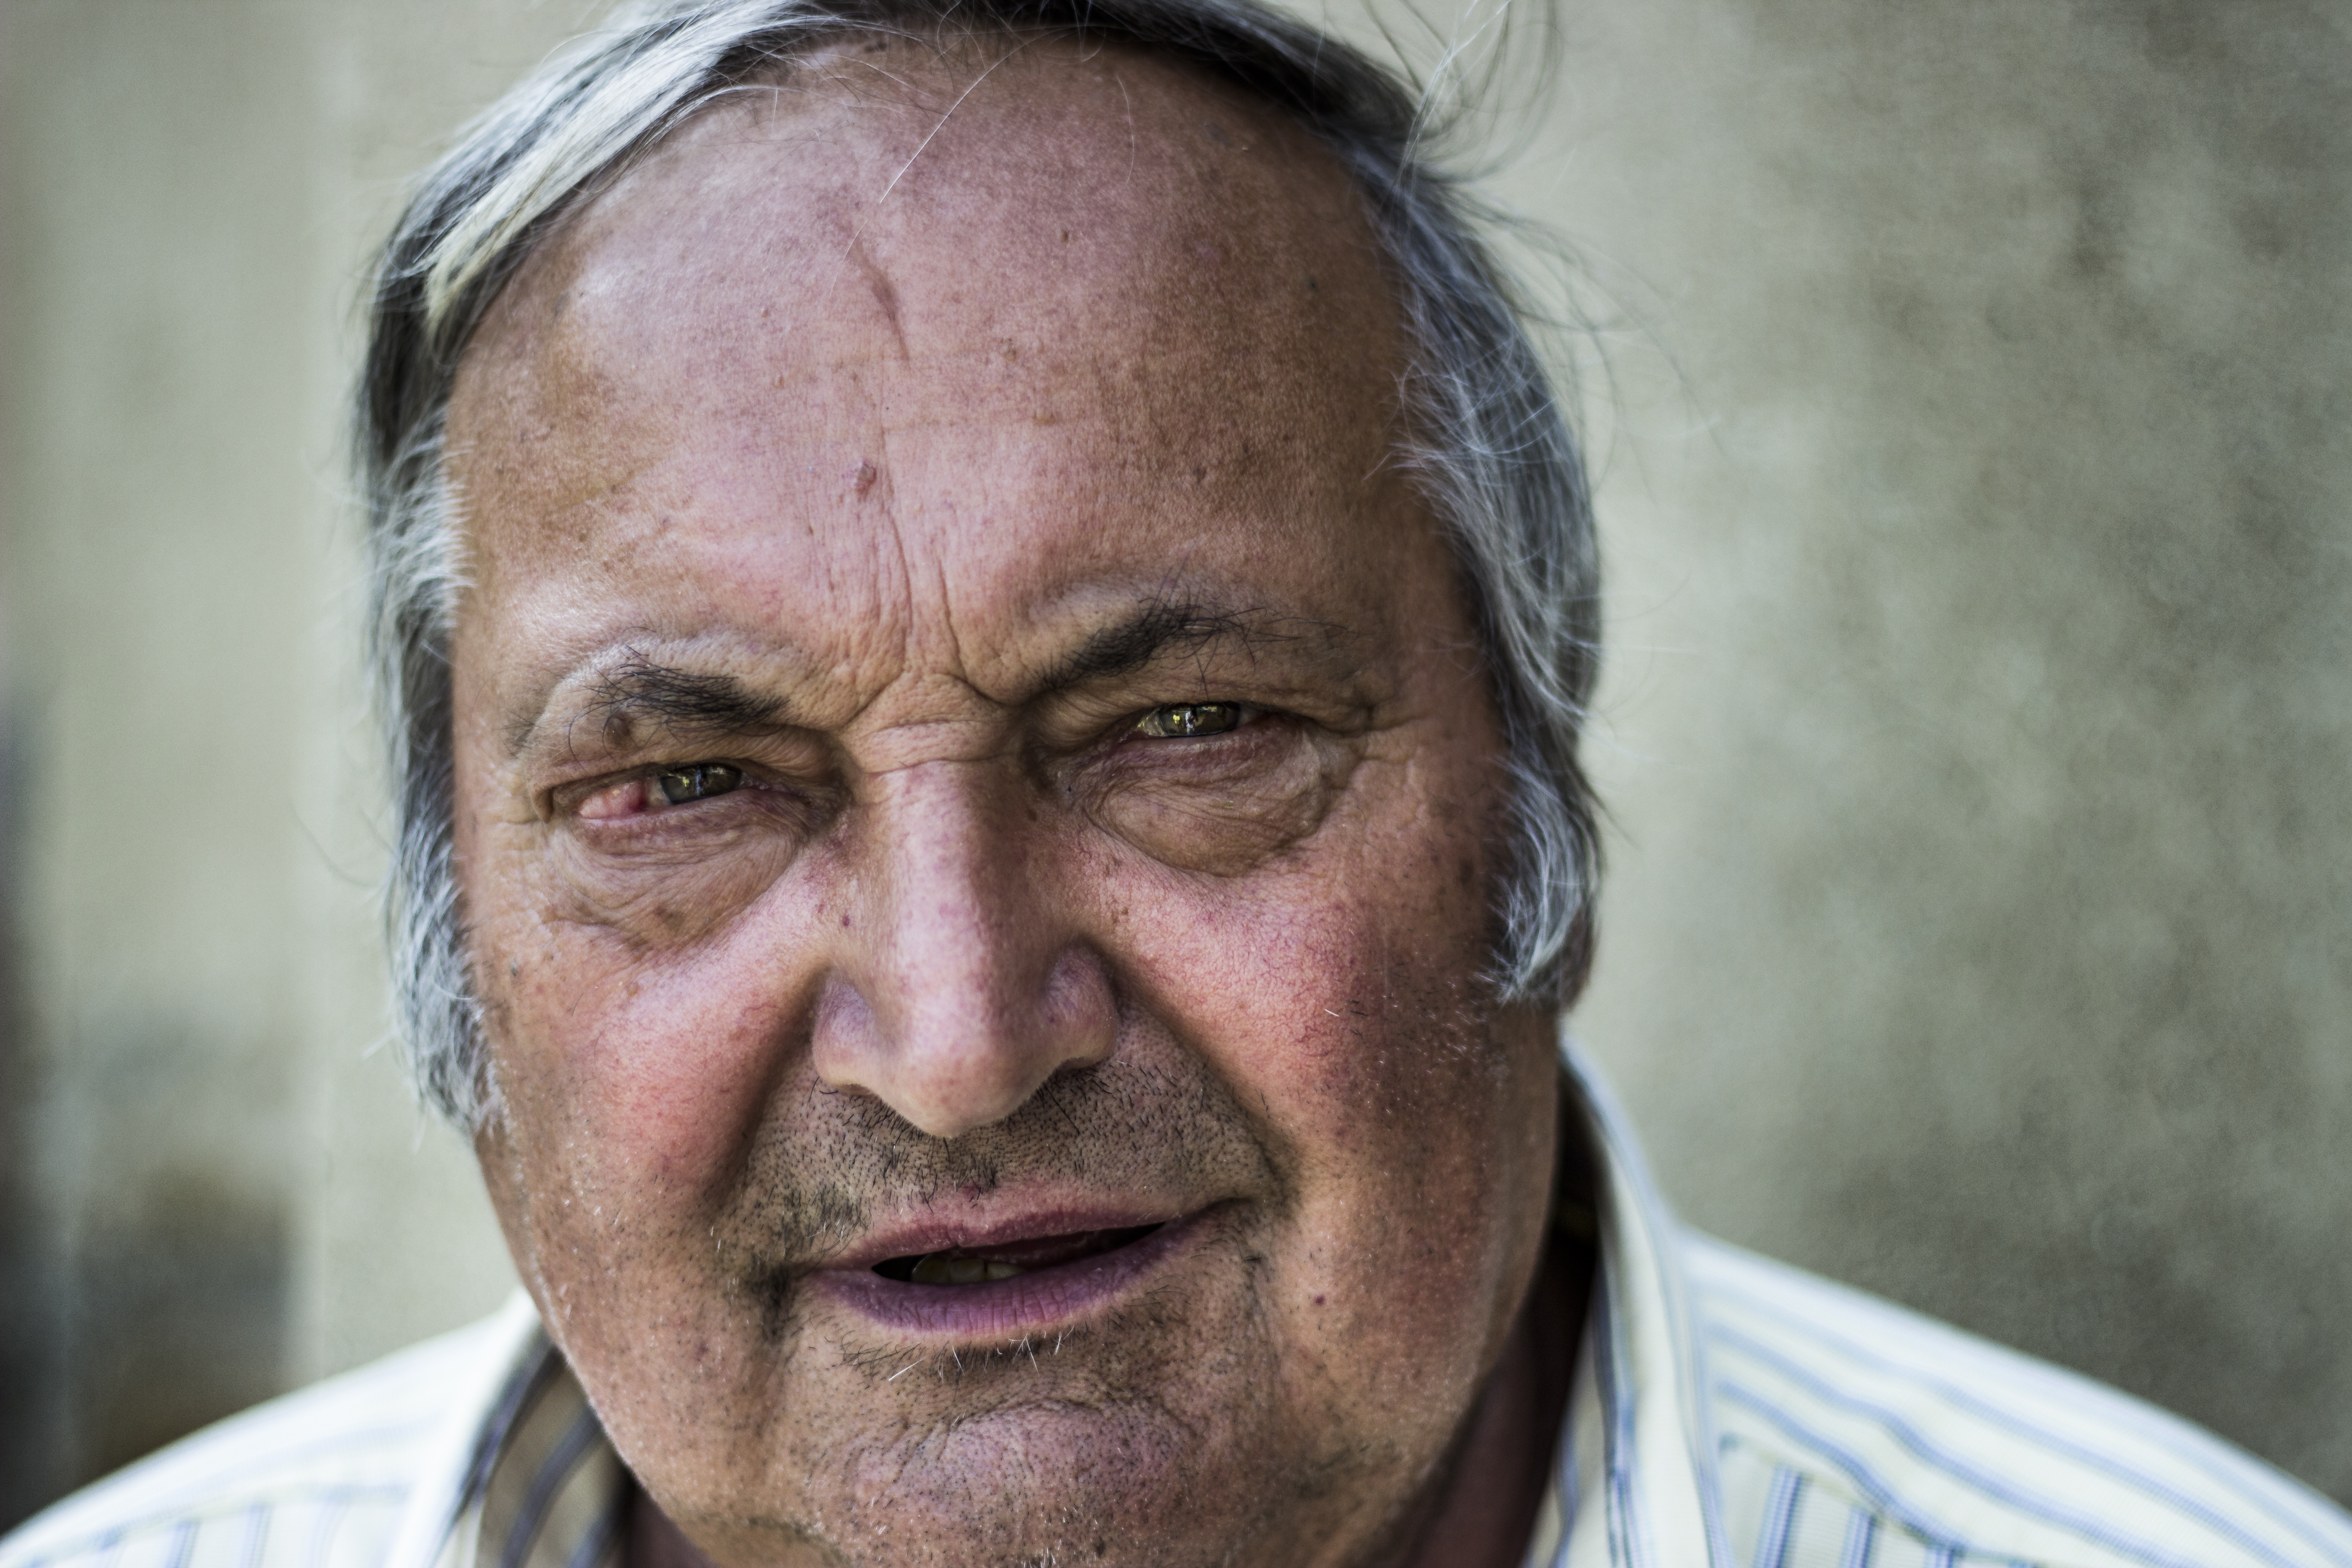
man, person, people, street, photography, male, portrait, canon, profession, black, senior citizen, elder, blackandwhite, face, art, eye, head, surreal, faces, personen, portr t, sch rfentiefe, grandparent, facial hair